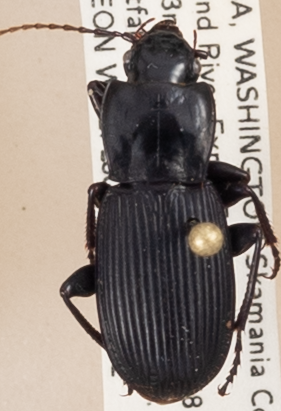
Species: Pterostichus herculaneus
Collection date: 2018-05-22
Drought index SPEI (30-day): -2.09
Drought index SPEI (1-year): -0.39
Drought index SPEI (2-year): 0.71